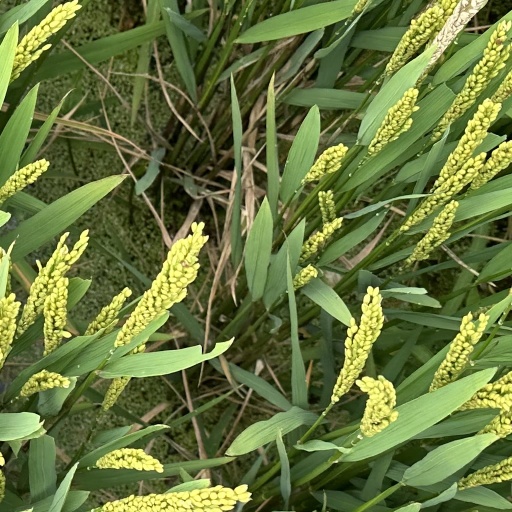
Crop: rice